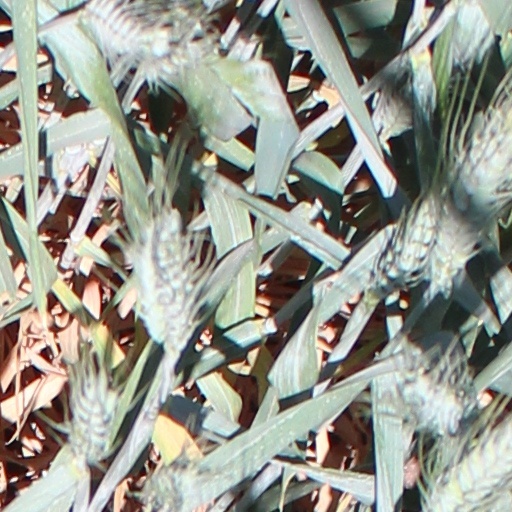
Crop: wheat